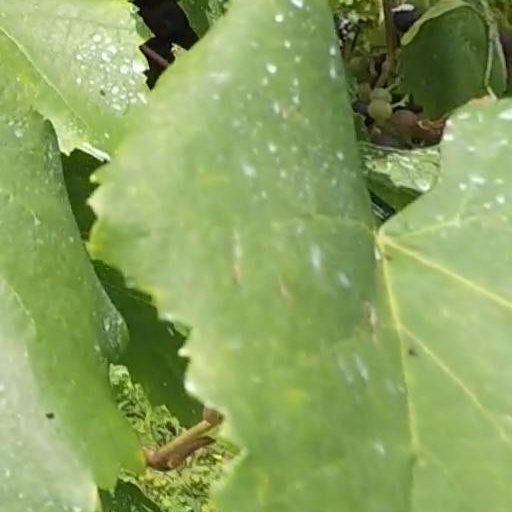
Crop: grape